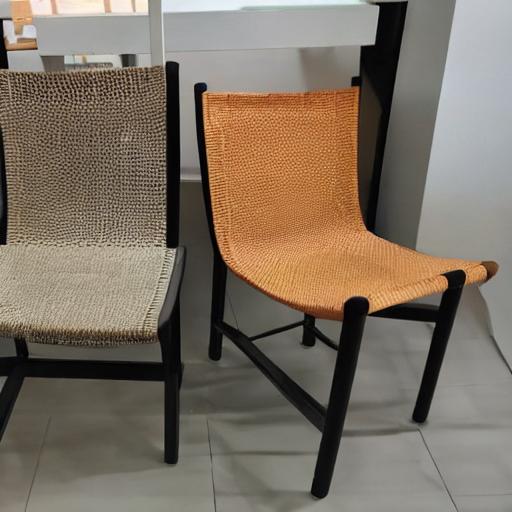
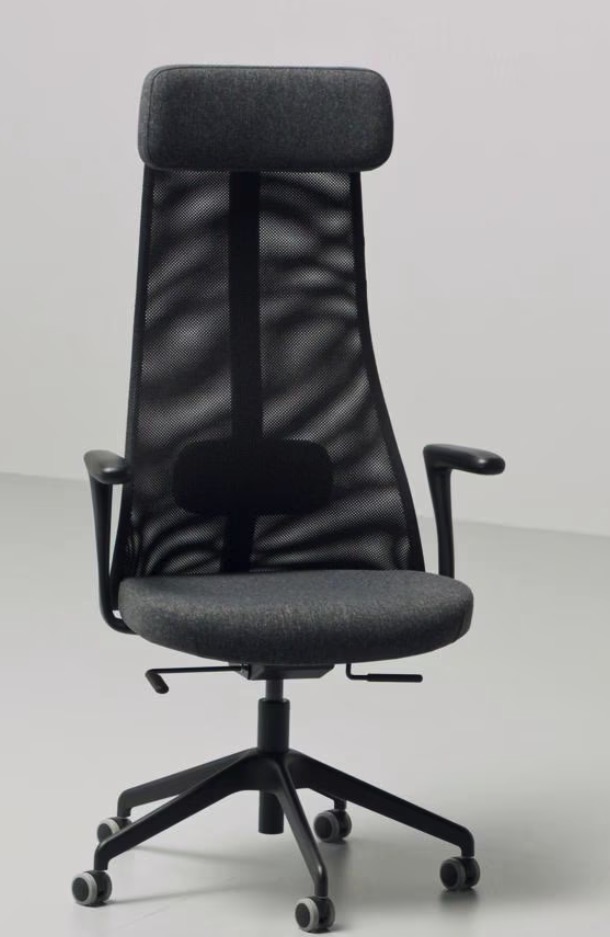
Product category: items_chair
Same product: no